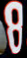
Number: 8